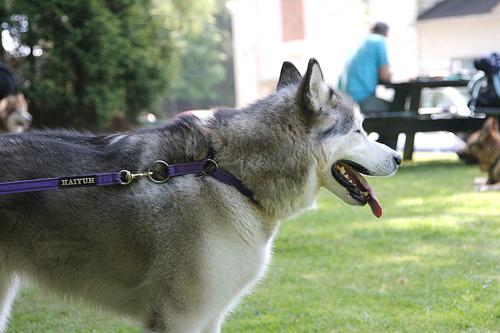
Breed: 1324-n000004-malamute